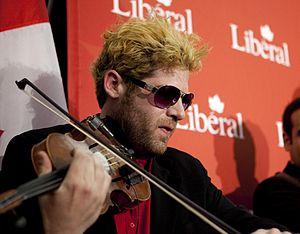
20 avril 2011: Le chef libéral Michael Ignatieff et le violoniste Ashley MacIsaac participent à un ralliement de la campagne libérale à Yarmouth, N.-É., avec 500 partisans.